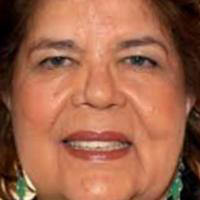
Age group: age 56-65